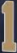
Number: 1